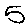
Label: 5